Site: saxony
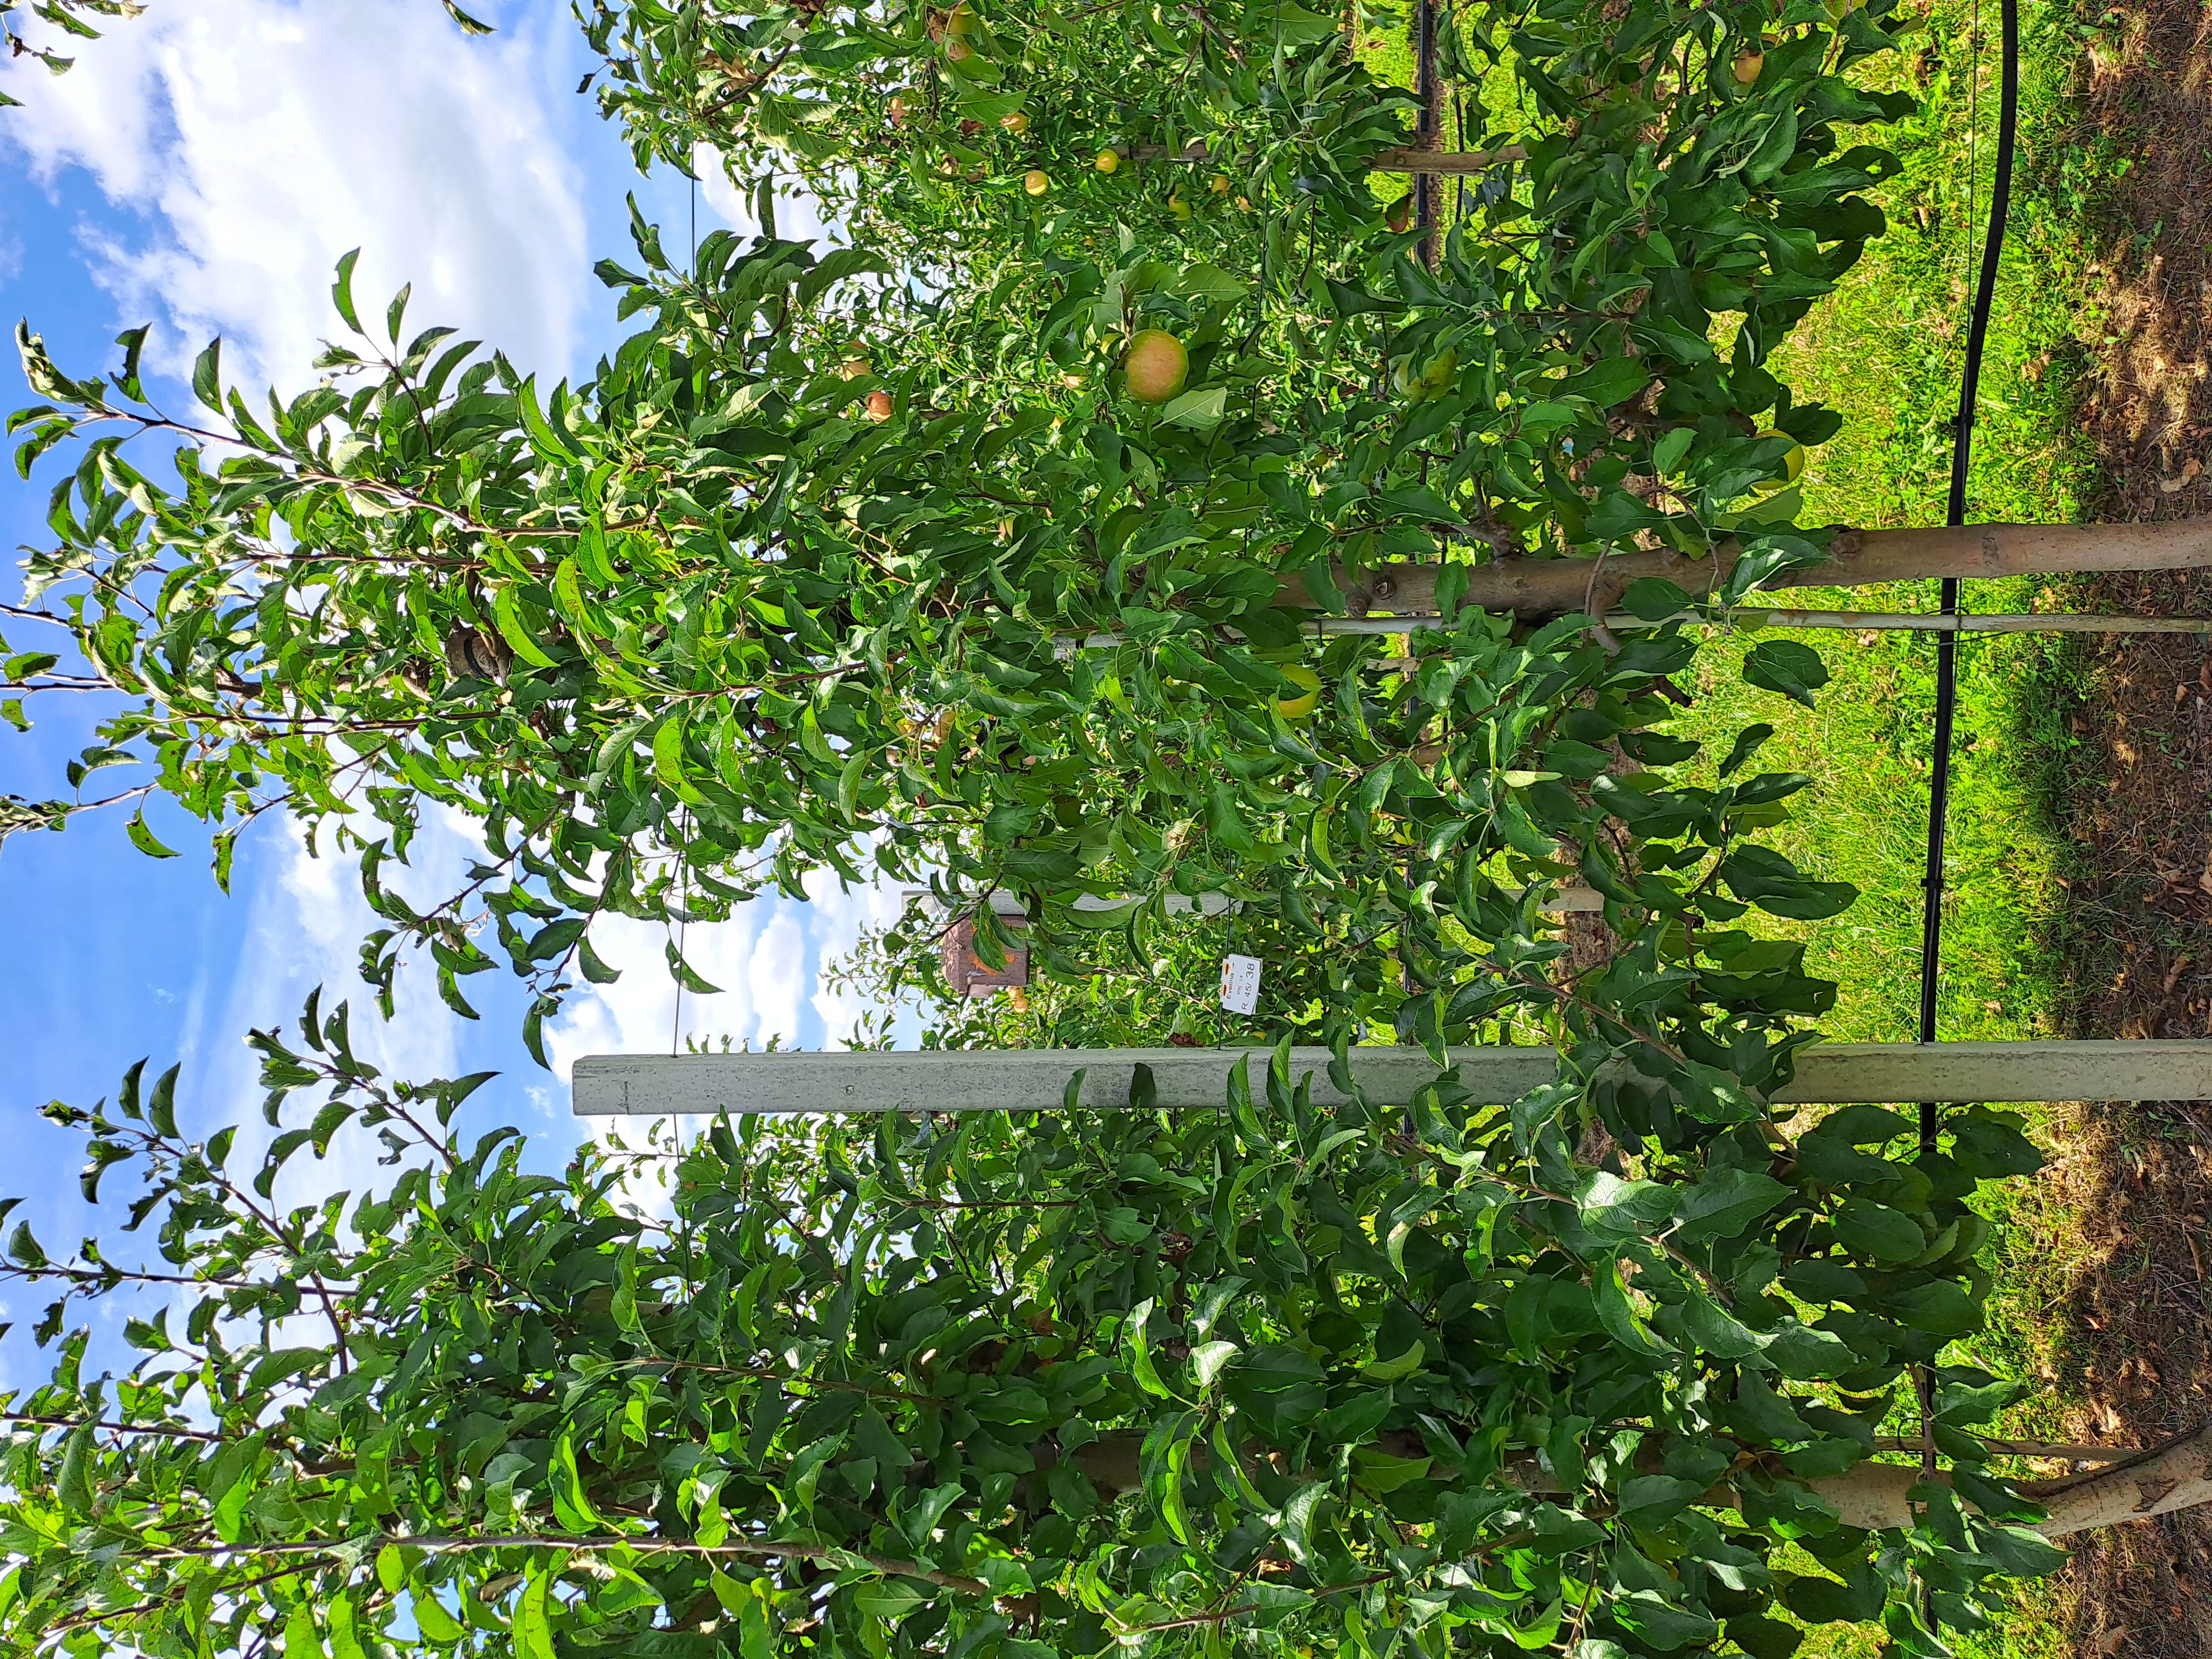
Growth stage (BBCH 85): Maturity of fruit and seed